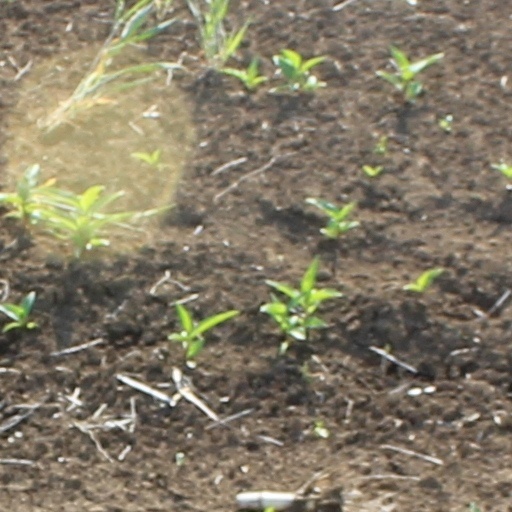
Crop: wheat